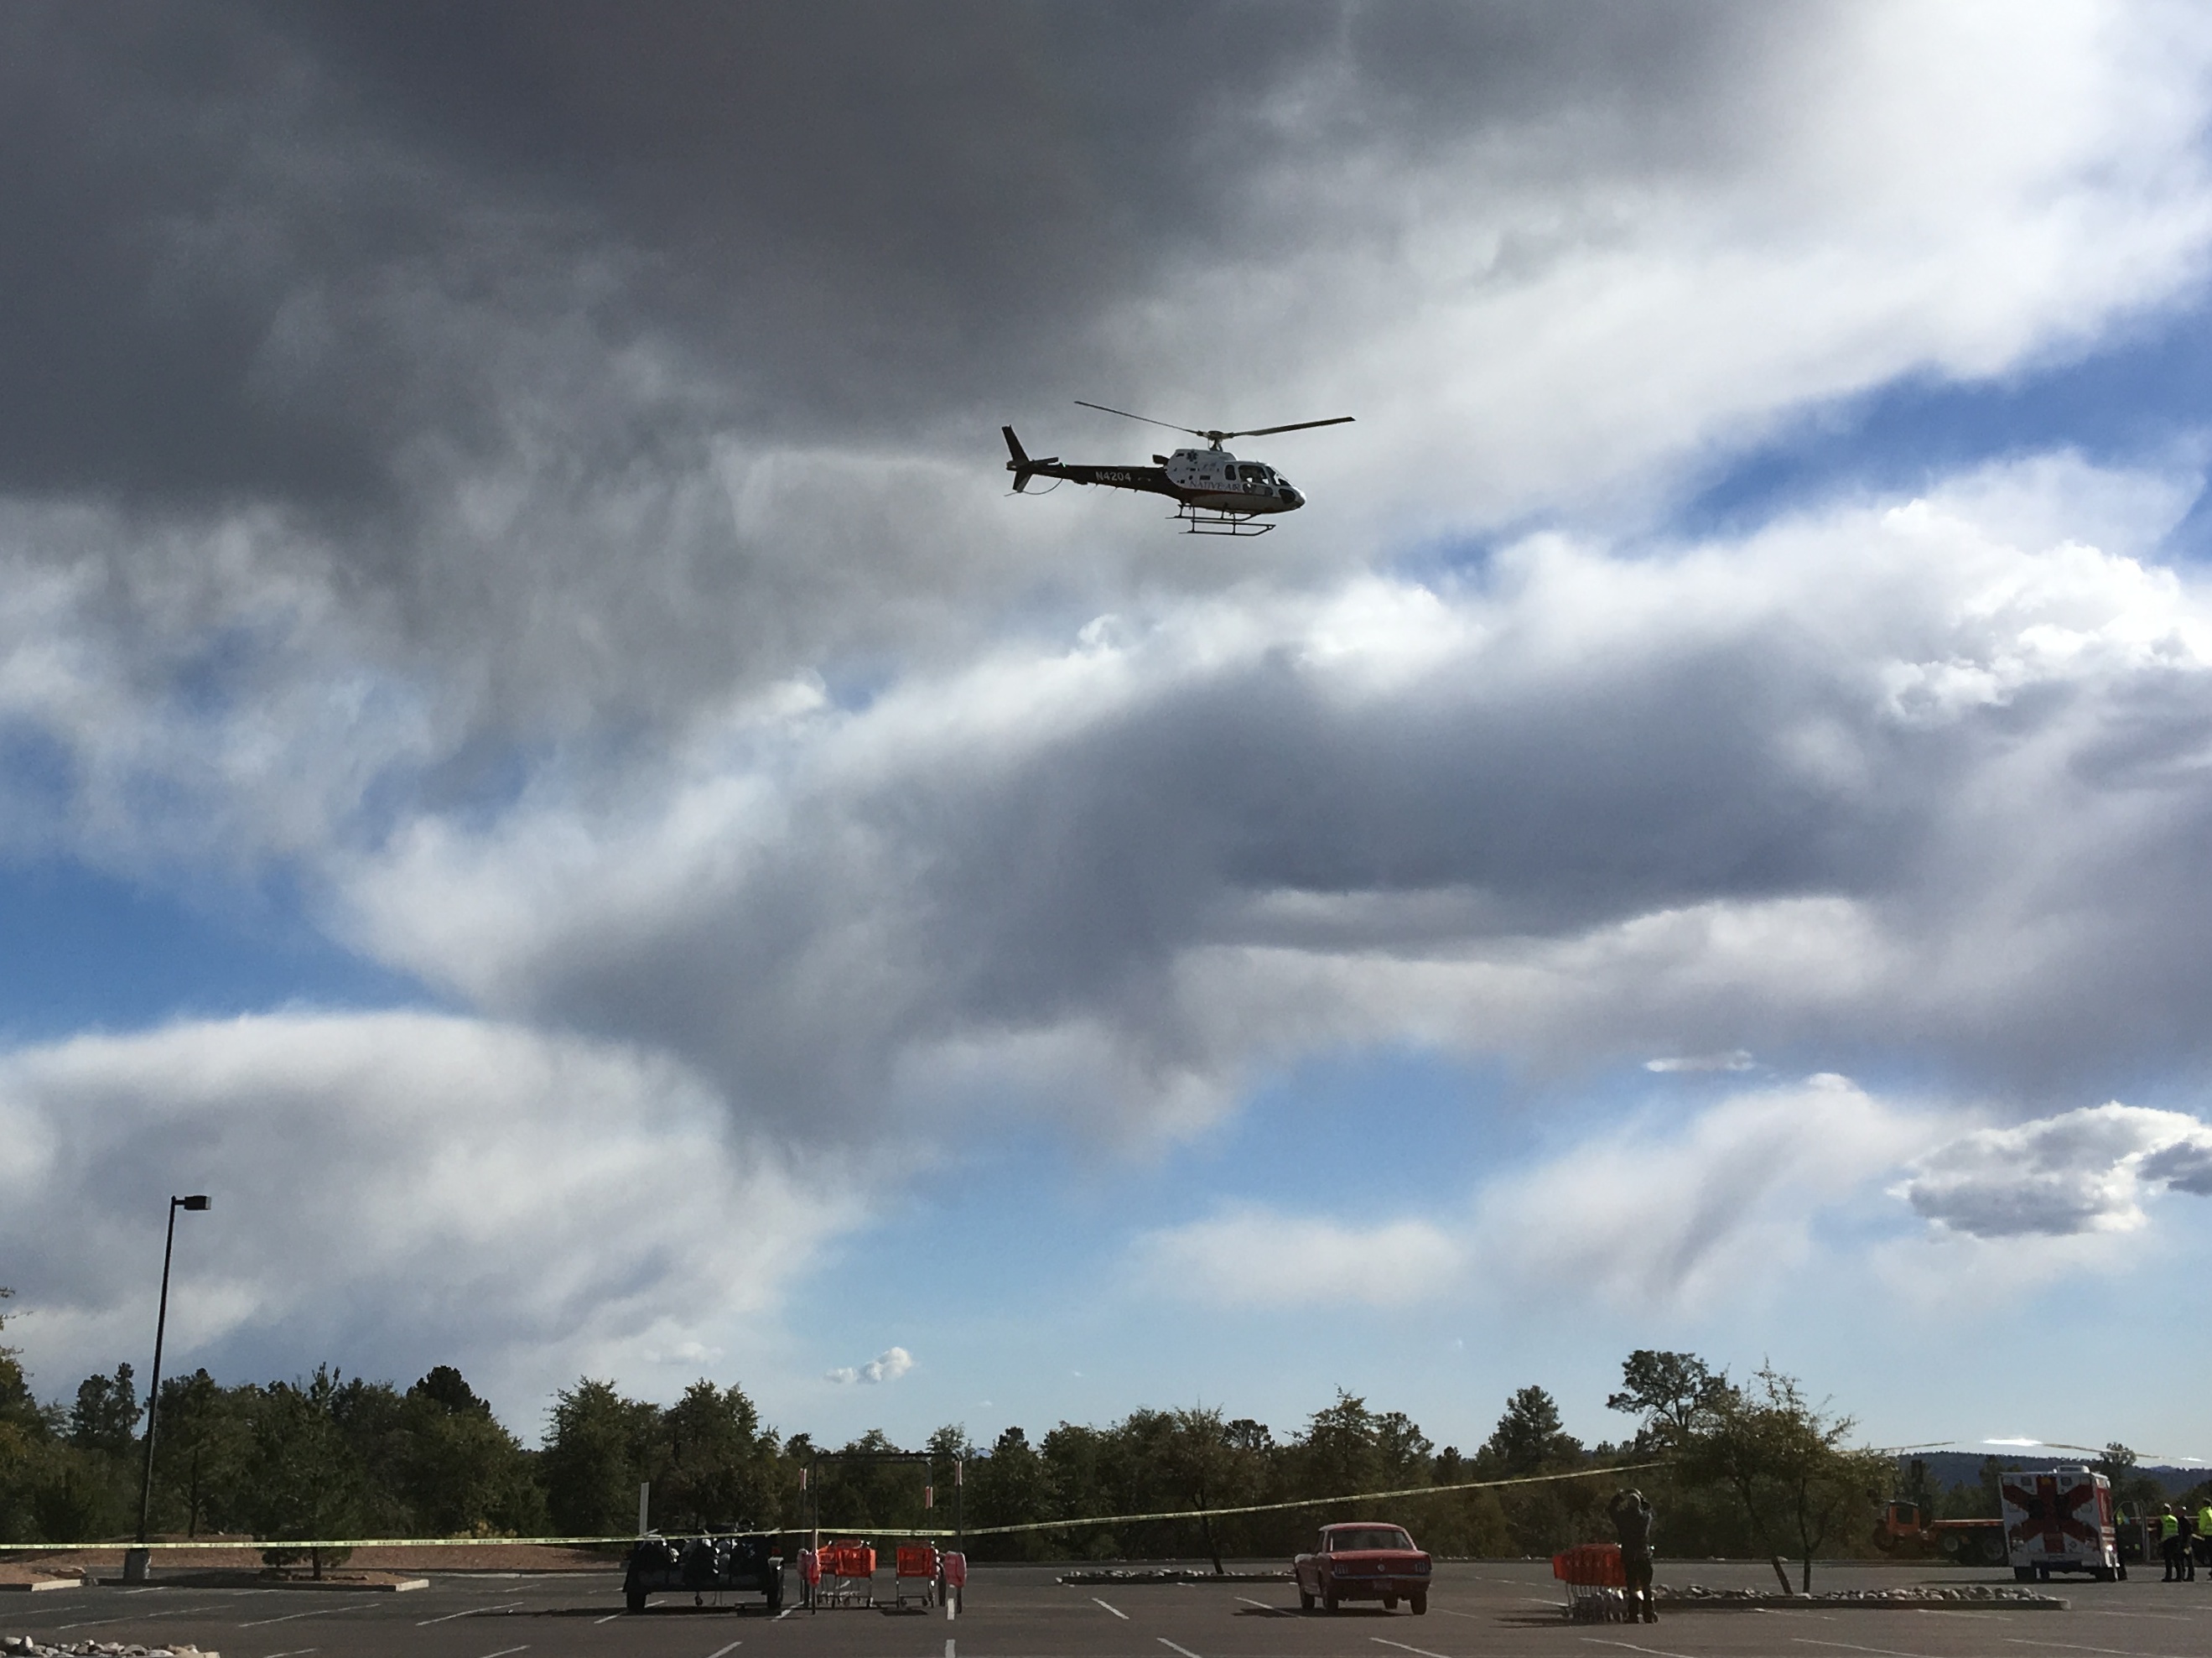
wing, cloud, sky, airplane, aircraft, vehicle, aviation, flight, takeoff, air show, air force, military aircraft, atmosphere of earth, general aviation